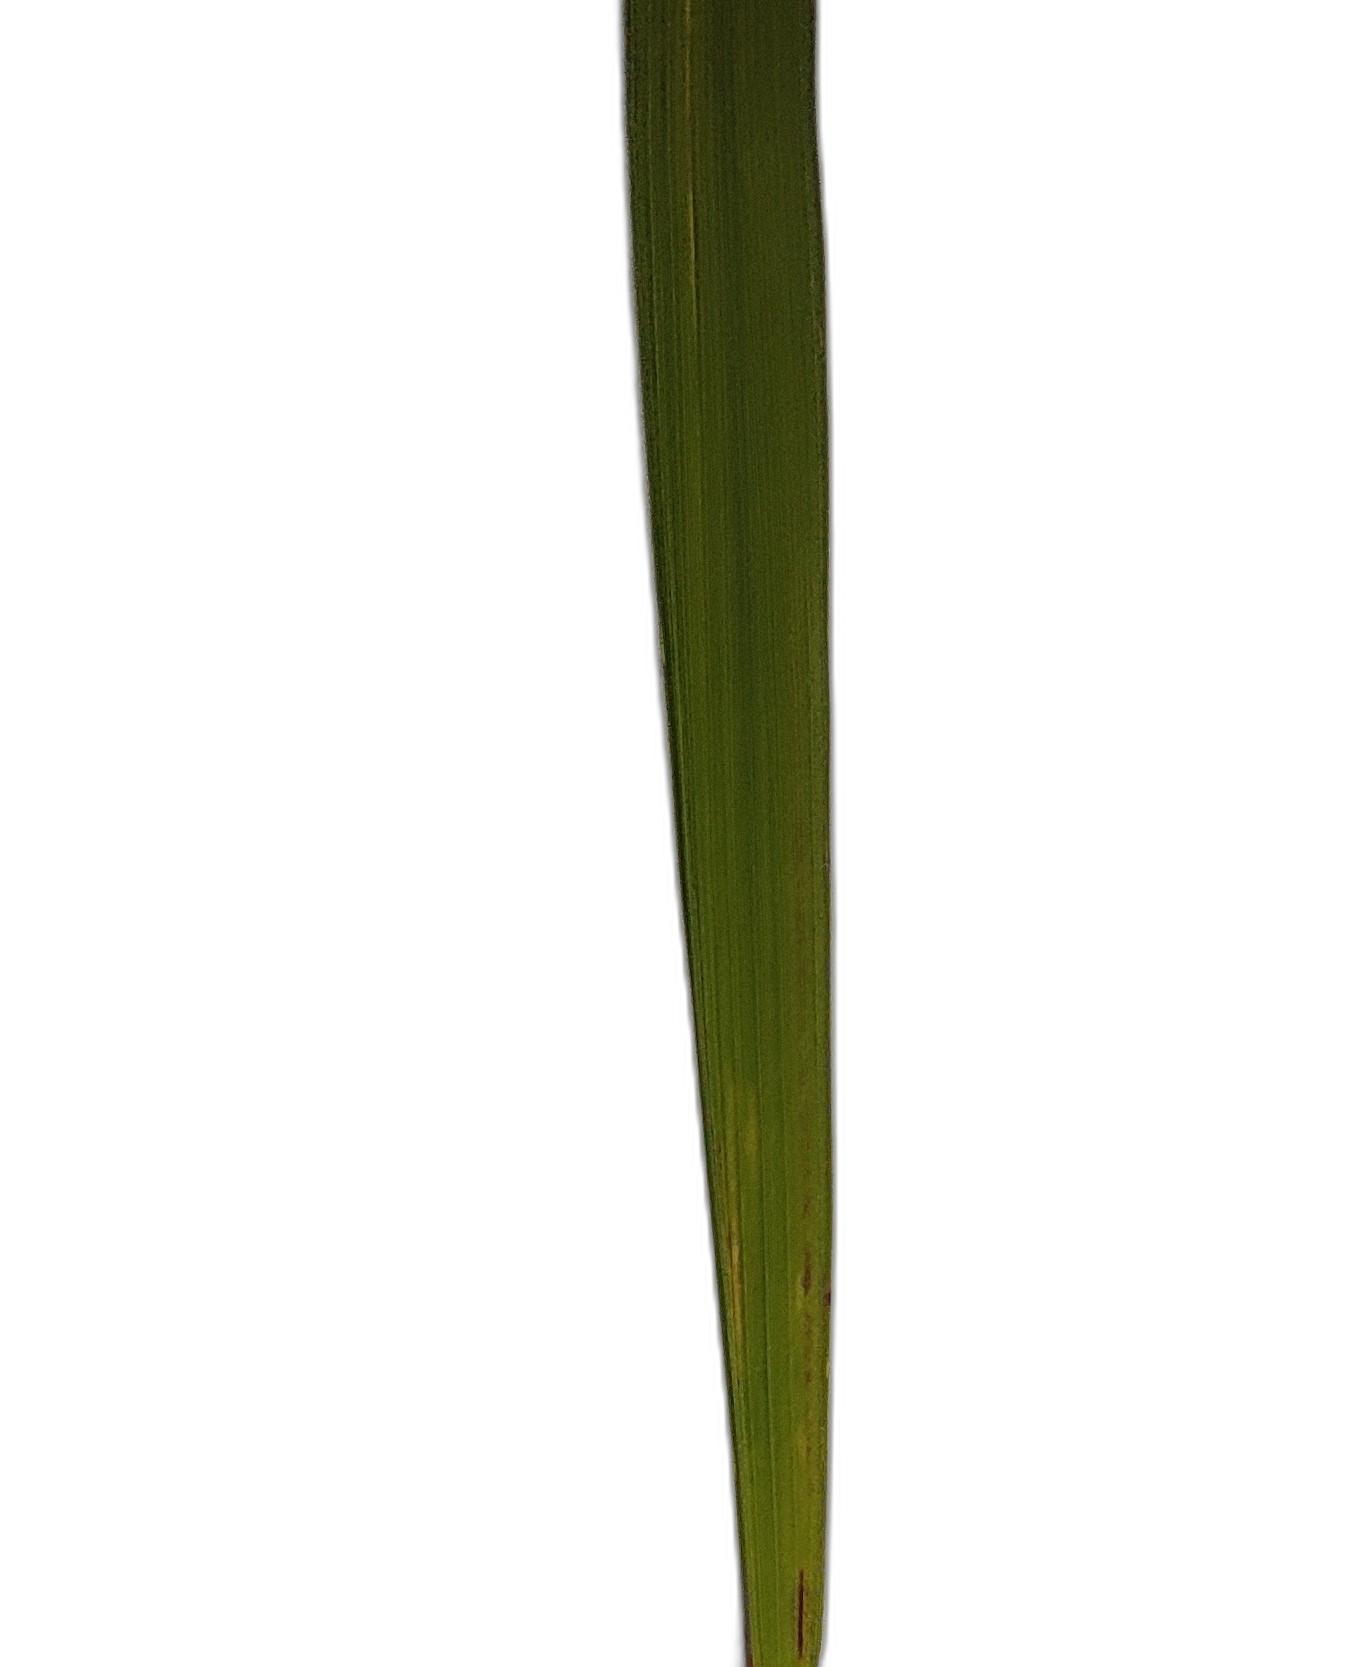
Label: Rice Blast